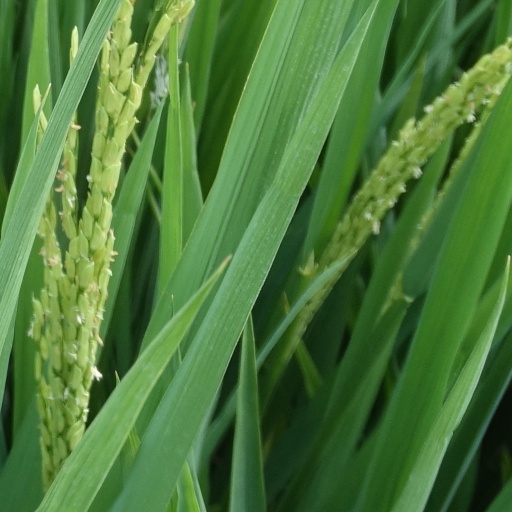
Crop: rice